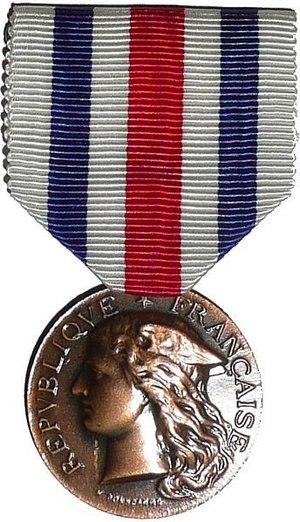
Médaille d'Honneur du Service de Santé des Armées
Cet article présente les décorations militaires françaises.
La médaille d’honneur du Service de santé des armées est une distinction française récompensant les « personnes qui ont apporté ou prêté leur concours » au Service de santé des armées et « qui se sont particulièrement signalées par leurs services ou leur dévouement ».
Les ordres, décorations et médailles de la France comprennent un système par lequel les citoyens, civils et militaires français sont récompensés pour leur courage, leur réussite ou pour services rendus. Il comprend les ordres honorifiques, les décorations, à titre civil ou militaire et les médailles.